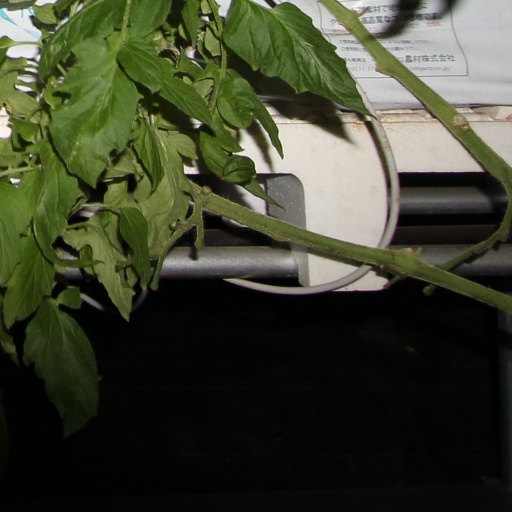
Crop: tomato